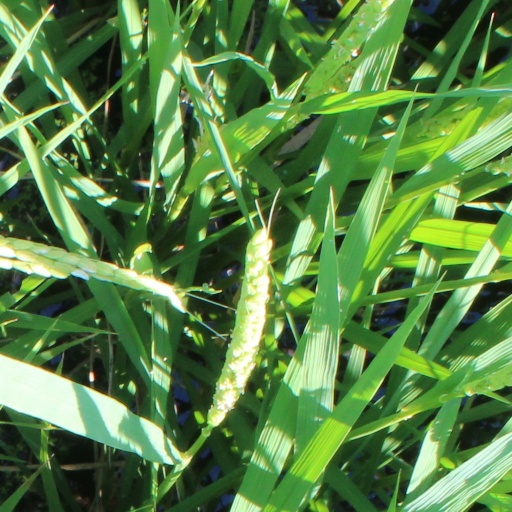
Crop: rice